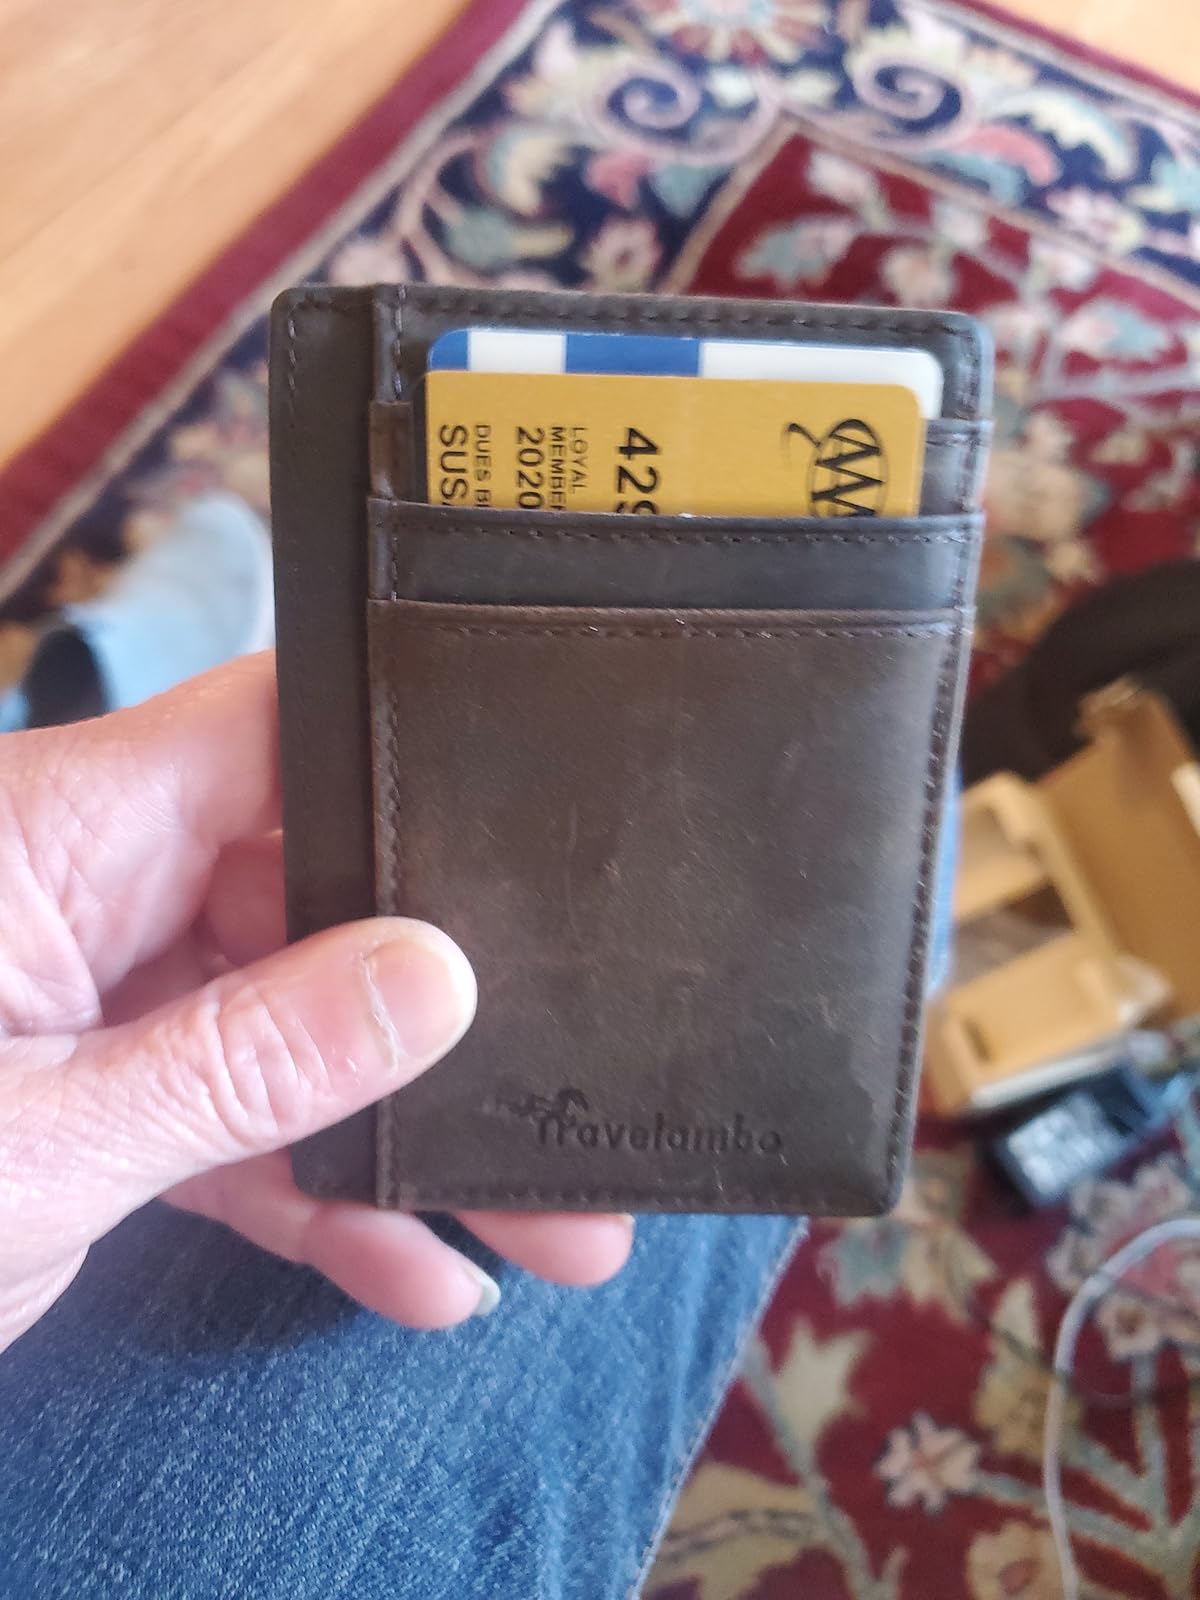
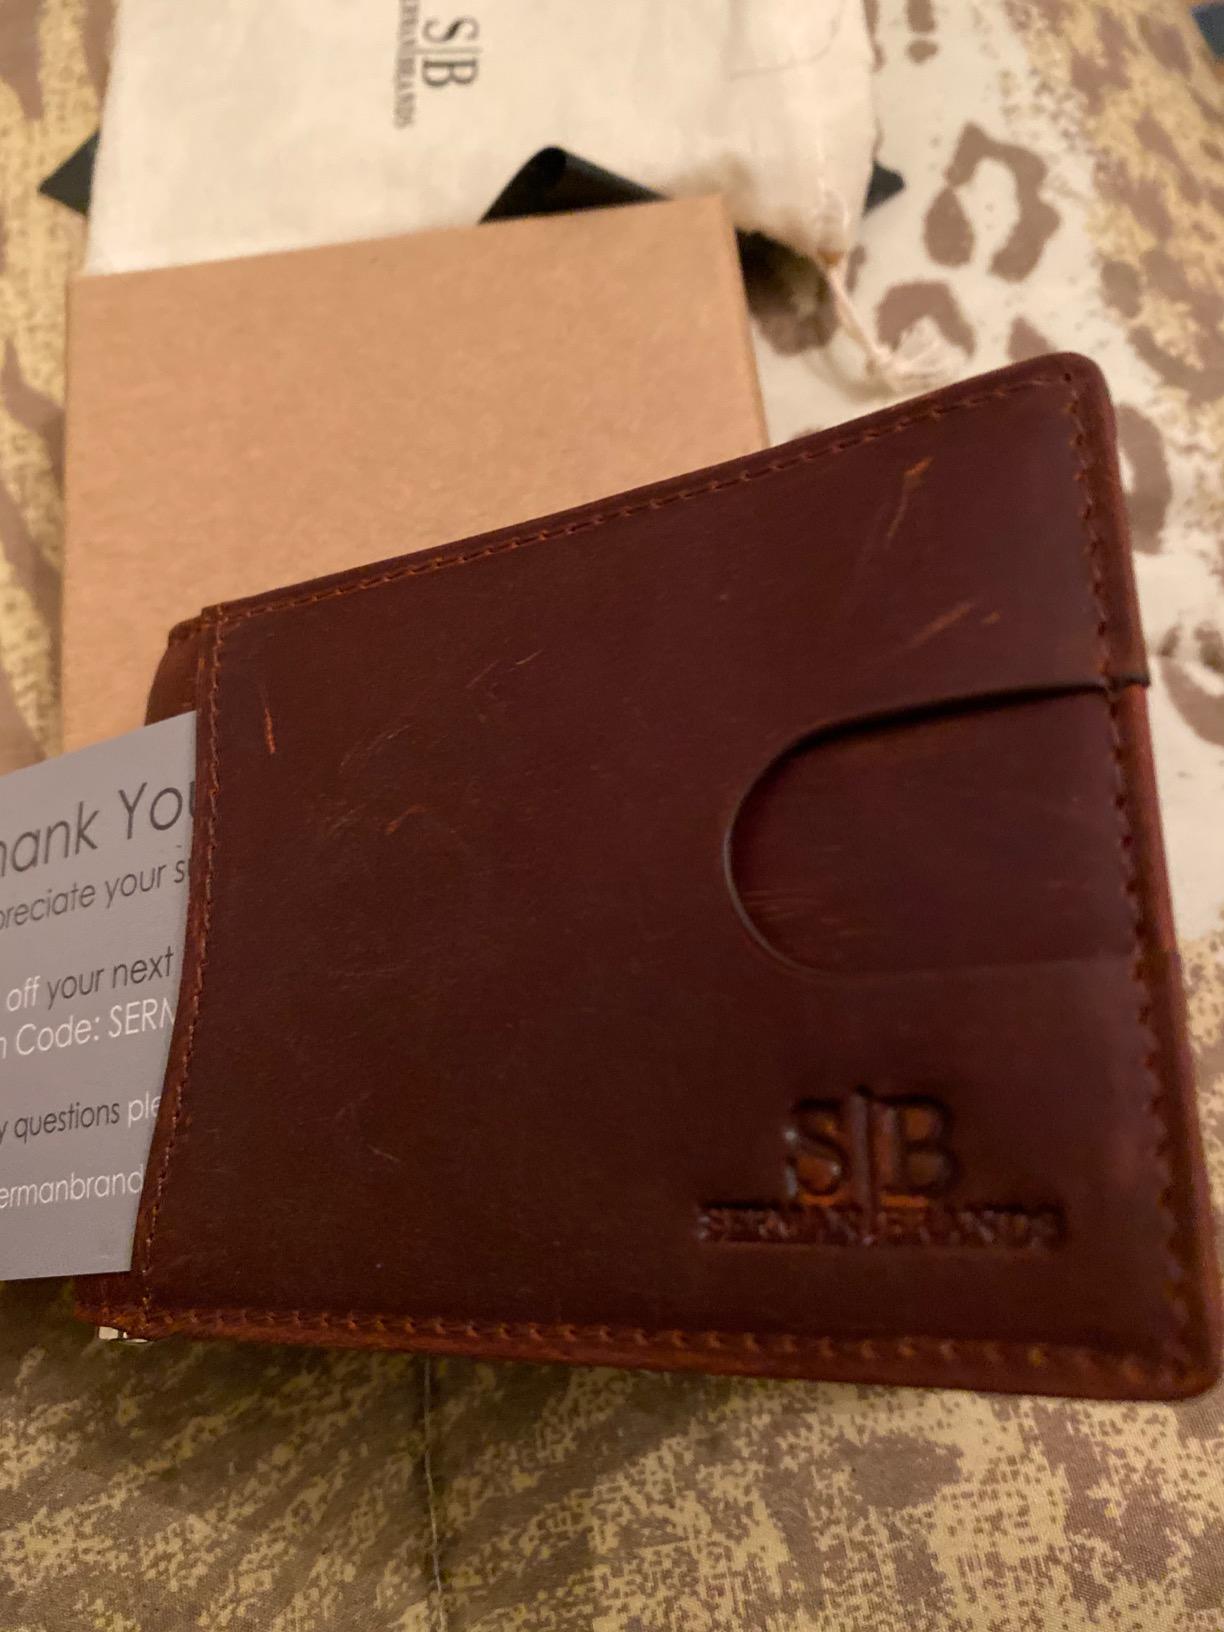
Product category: accessories_wallet
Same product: no